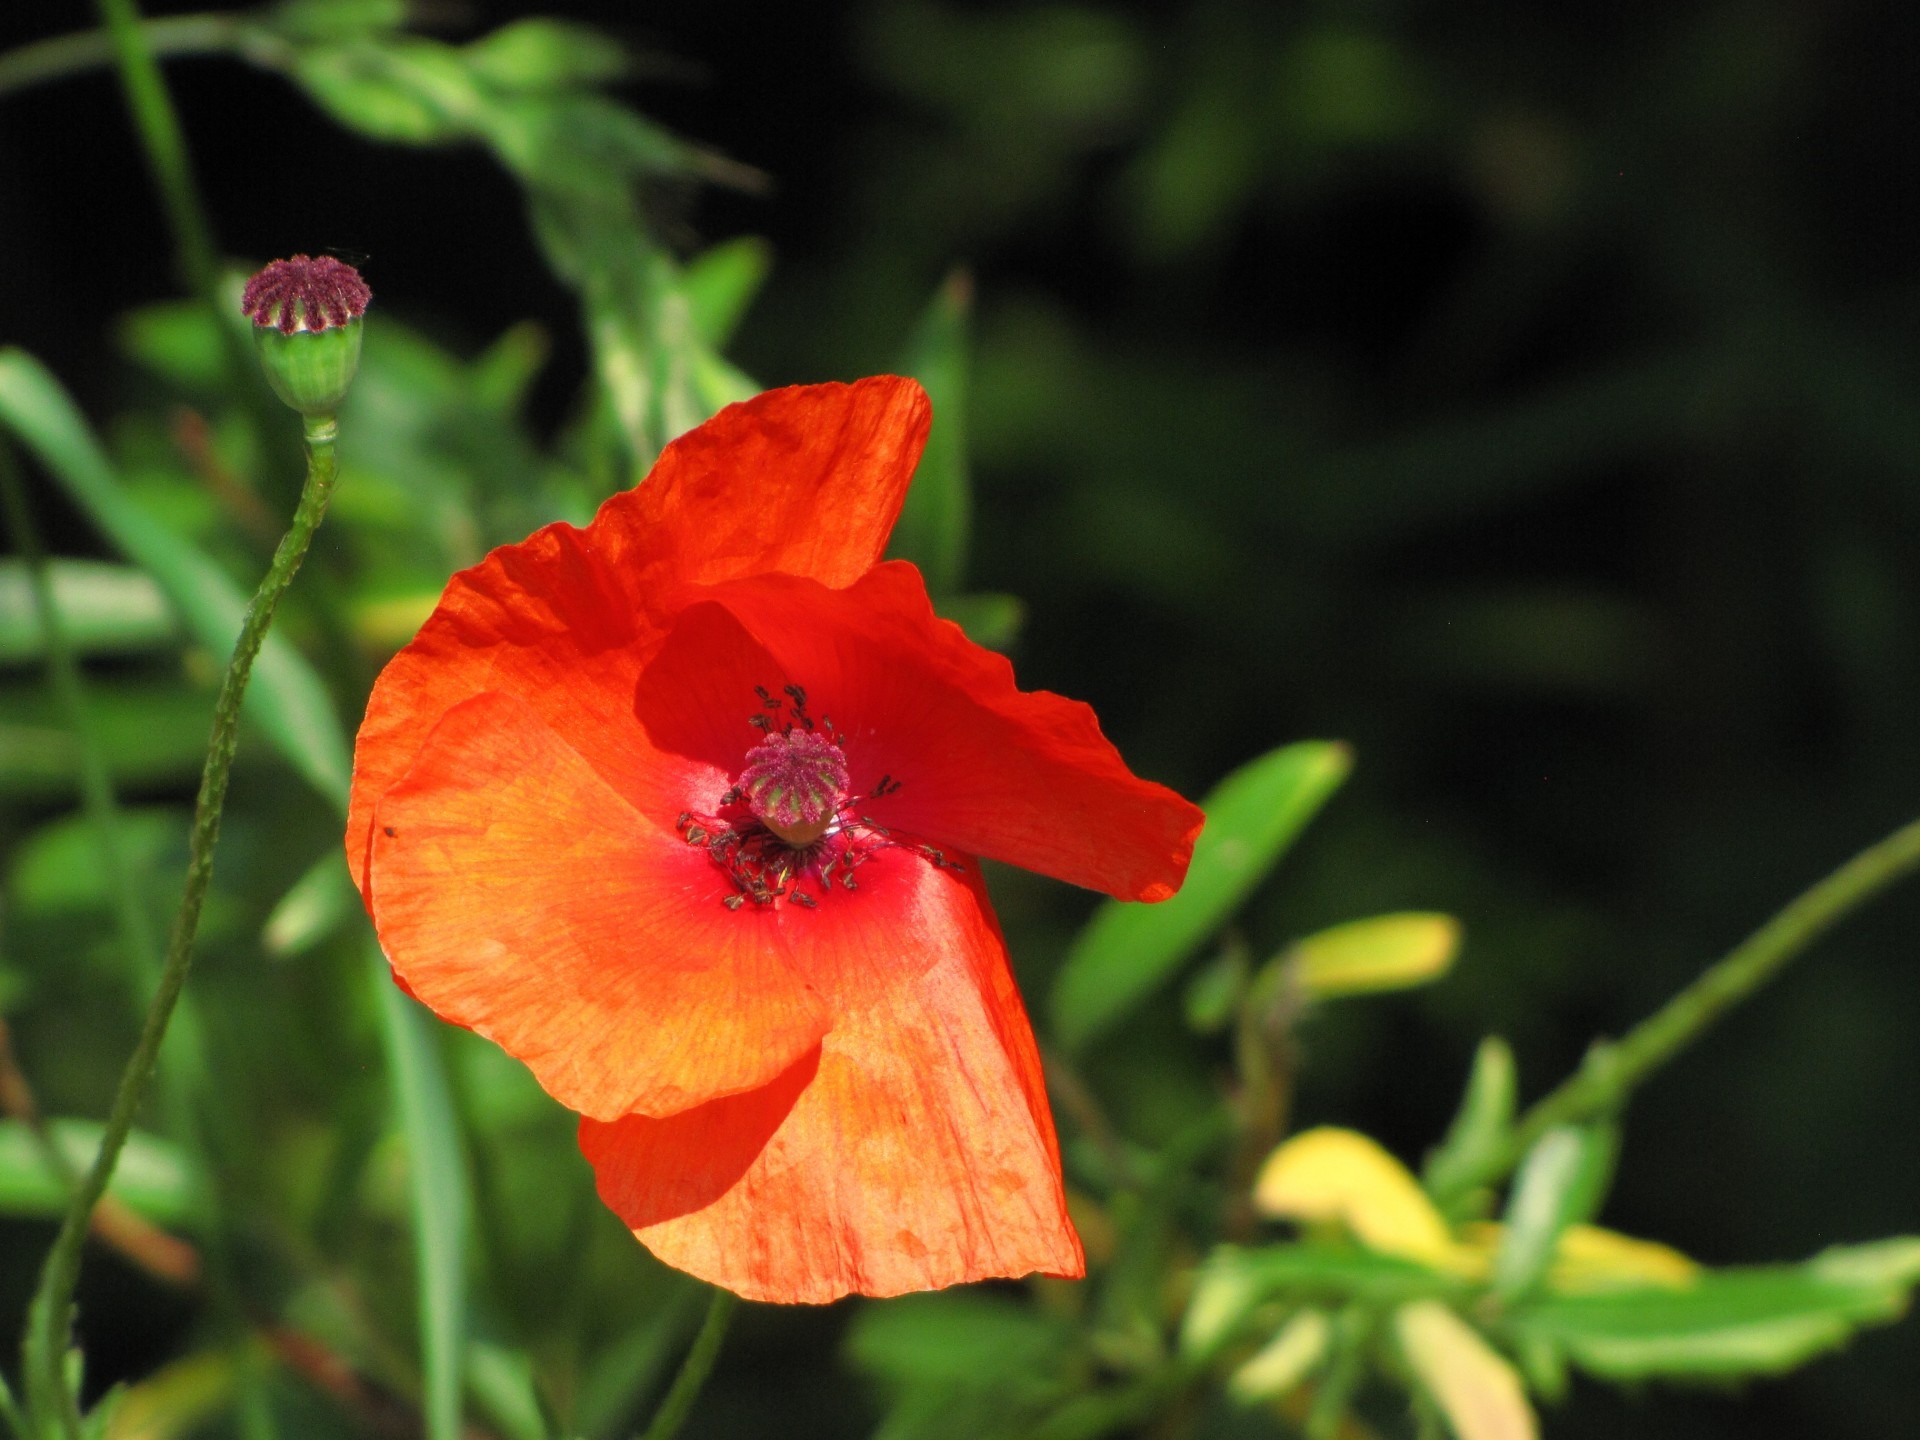
nature, plant, leaf, flower, petal, bloom, red, macro, botany, blooming, flora, wildflower, close up, poppy, coquelicot, macro photography, flowering plant, annual plant, plant stem, land plant